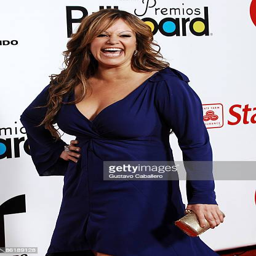
latin pop artist attends awards